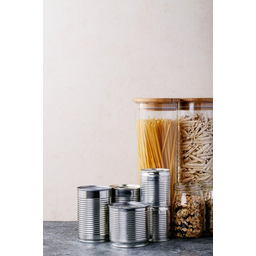
Label: metal